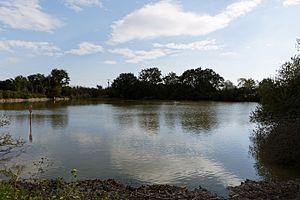
Petit étang, Montreuil-en-Touraine durant l'Opération Libre.
Montreuil-en-Touraine est une commune française du département d'Indre-et-Loire en région Centre-Val de Loire. Elle est rattachée à la communauté de communes du Val d'Amboise.